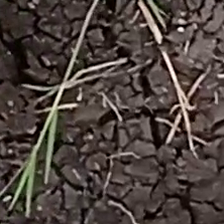
Weed species: Harali_(Cynodon_dactylon)